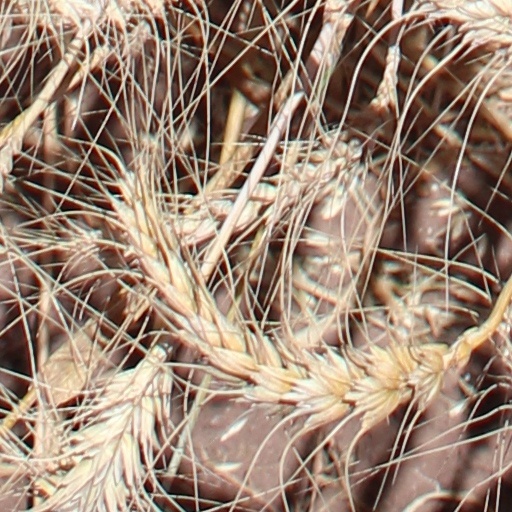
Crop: wheat